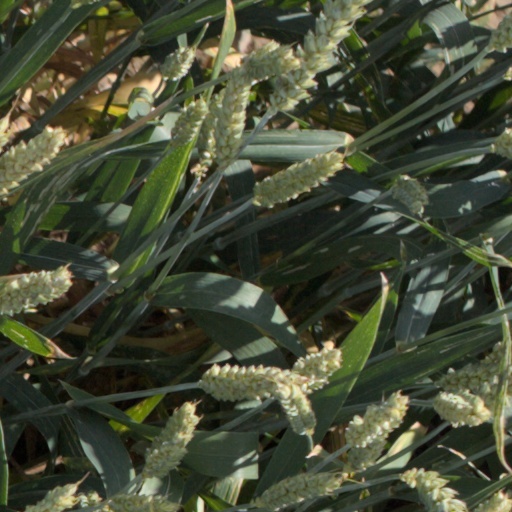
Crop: wheat